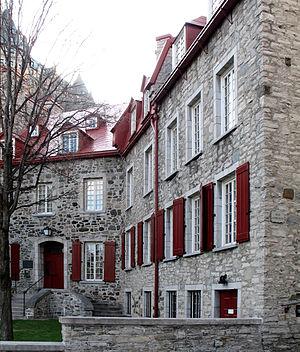
Maison Chevalier, rue du Marché-Champlain et de la rue du Cul-de-Sac à Québec (Québec) Canada. Ensemble historique de quatre maisons (1683-1752-1960)
La place Royale est le cœur historique de la ville de Québec.
Cet article recense les lieux patrimoniaux de Québec inscrit au répertoire des lieux patrimoniaux du Canada, qu'ils soient de niveau provincial, fédéral ou municipal.
La Maison historique Chevalier désigne en réalité un ensemble de trois maisons historiques distinctes : la maison Chesnay, la maison Frérot et la maison Chevalier, elles sont accessibles au public. Située rue du Marché-Champlain et rue du Cul-de-Sac, près de la Place-Royale dans l'Arrondissement historique du Vieux-Québec, la maison historique Chevalier fait partie du complexe des Musées de la civilisation à Québec.